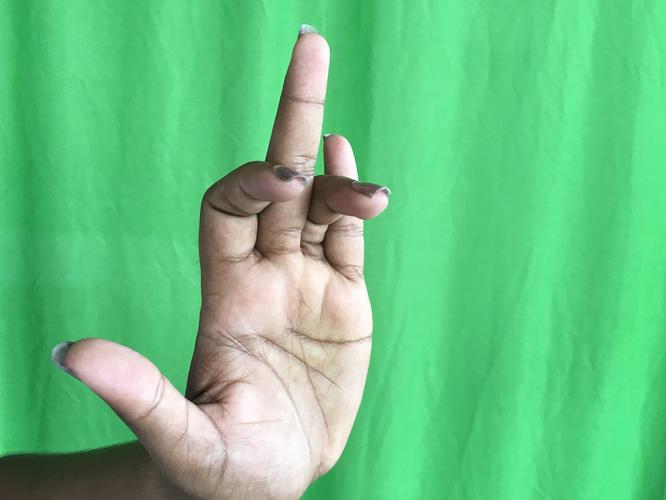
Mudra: Shukatundam
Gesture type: single_hand